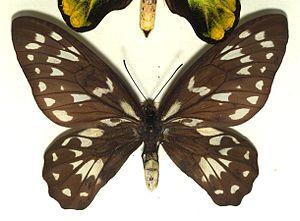
Troides victoriae est une espèce de papillon de la famille des Papilionidae et de la sous-famille des Papilioninae et du genre Troides.